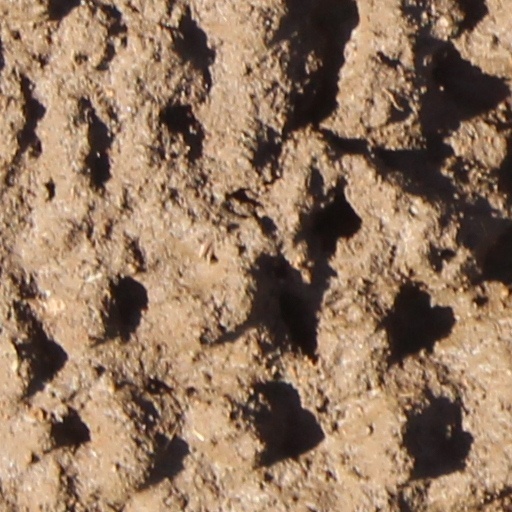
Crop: wheat